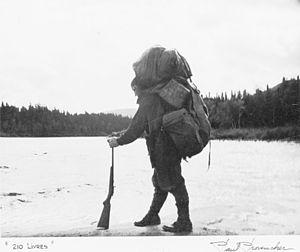
L'histoire des Amériques, à fortiori des Algonquins, commence souvent avec sa découverte par l'Italien Christophe Colomb en 1492, mais pourtant, les premières traces de vies sur le continent remontent à environ 25 000 ans avant notre ère. C'est petit à petit que des vagues d'autochtones se succédèrent et au fil des glaciations peuplèrent l'Amérique. Au Québec, on relate l'arrivée des premiers occupants vers 15 000 ans avant notre ère à la suite du retrait tardif du glacier. Au nord-ouest du Québec, en Abitibi-Témiscamingue, « ce n'est que vers 10 500 ans avant notre ère que débute la libération des glaces qui emprisonnent jusqu'alors le territoire » et le peuplement.